Asopus

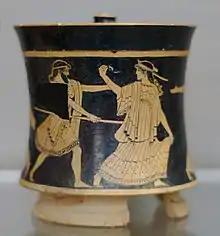
The abduction of Aegina, one of the daughters of Asopus, by Zeus. Attic red-figure pyxis, c.470–460 BC.

We find first in Pindar's odes the sisters, Aegina and Thebe, here the youngest daughters of Boeotian Asopus by Metope who came from Stymphalia in Arcadia. Both are abducted by the god Zeus, one carried to the island of Oenone later to be named "Aegina" and the other to Dirce's water to be queen there.